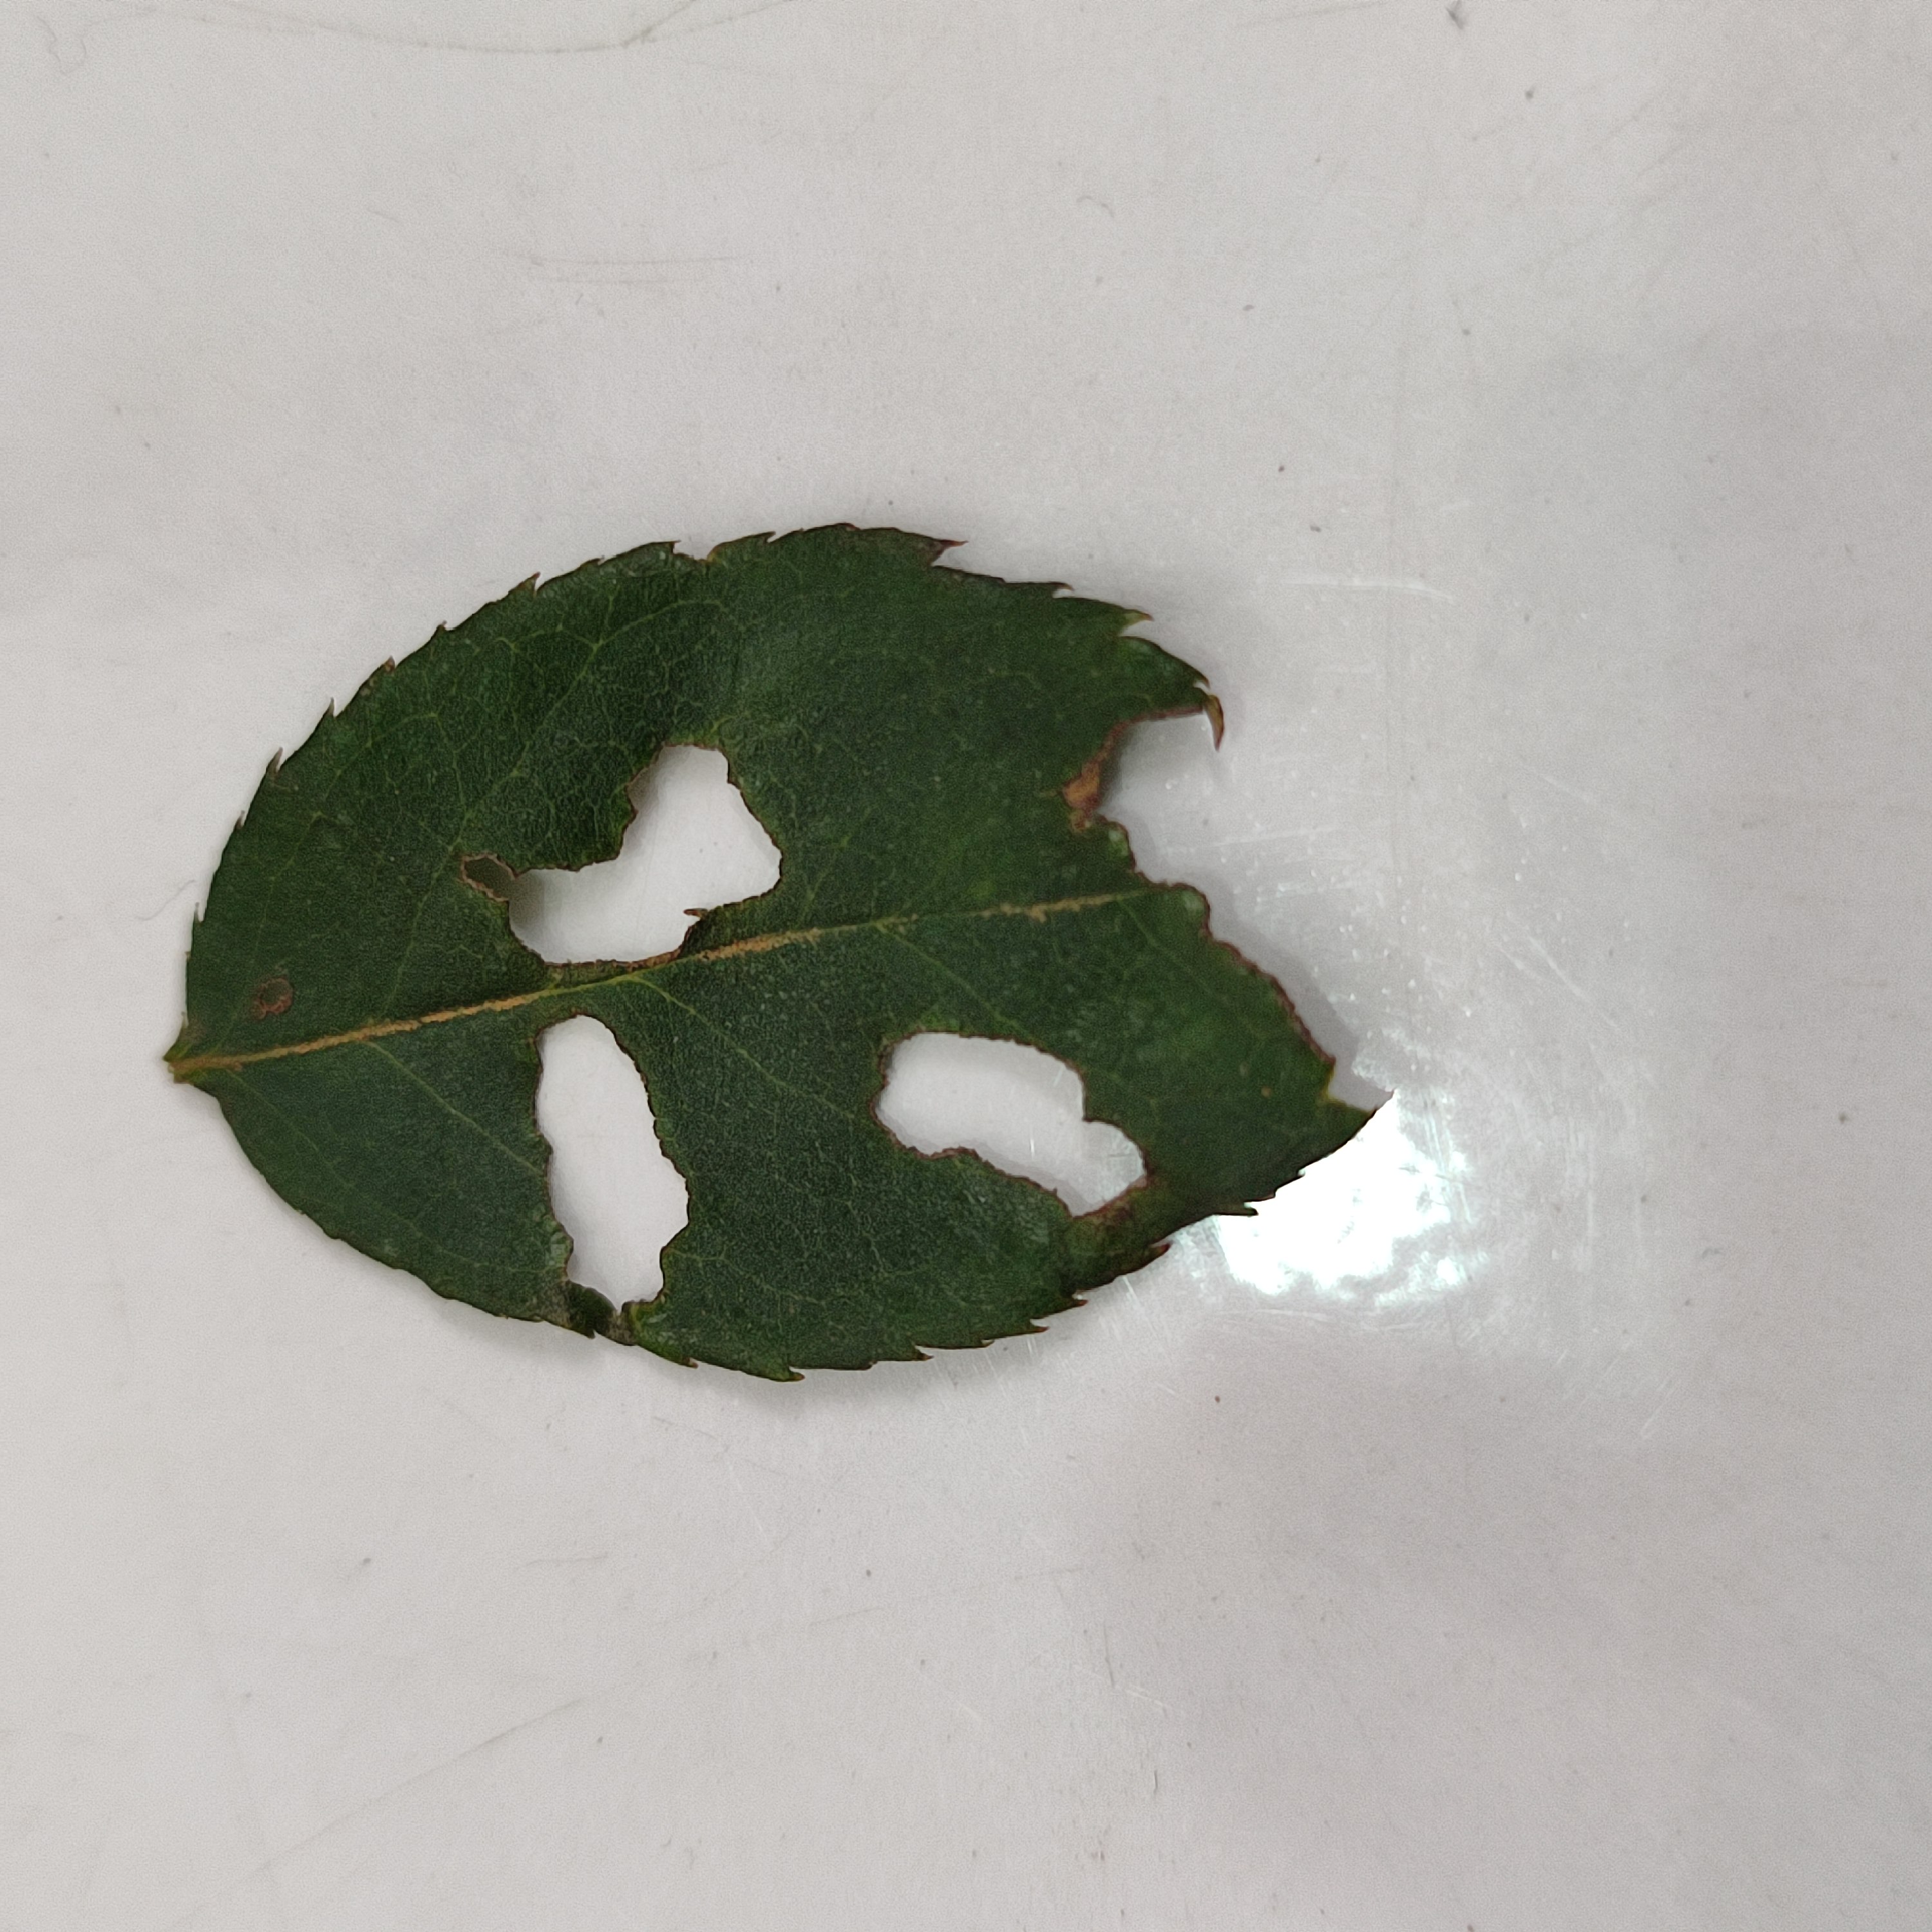
Label: Insect Hole